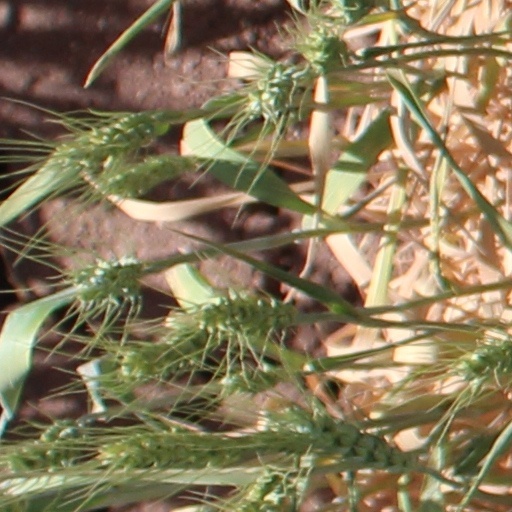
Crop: wheat